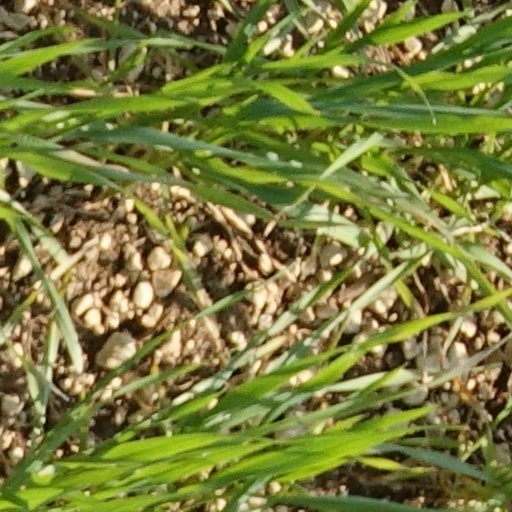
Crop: wheat